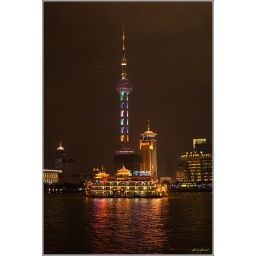
Shanghai on the bund, with the TV tower in the background and a fancy, christmas-tree-lit-up-floating-restaurant in front.